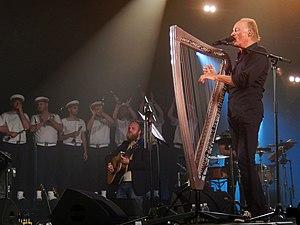
Concert d'Alan Stivell, accompagné du Bagad de Lann-Bihoué, à l'Espace Marine, lors du Festival interceltique de Lorient le 7 août 2016.
AMzer, sous-titré Seasons, est le vingt-quatrième album original d'Alan Stivell sorti le 24 septembre 2015 sous le label WorldVillage distribué par Harmonia Mundi. New' AMzer en est le premier extrait des douze titres.
La 46ᵉ édition du Festival interceltique de Lorient, qui se déroule du 5 au 14 août 2016 à Lorient, est un festival réunissant plusieurs nations celtes. L'Australie est la nation à l'honneur, et ce pour la deuxième fois de l'histoire du festival. Lors de cette édition, plusieurs anniversaires sont célébrés : les 350 ans de la ville de Lorient, les 70 ans de la fédération des bagadoù Sonerion et le centenaire de la rébellion irlandaise. À la suite de divers attentats terroristes qui ont touché la France, les organisateurs du festival décident de mettre en place des moyens considérables afin d'assurer la sécurité du public.